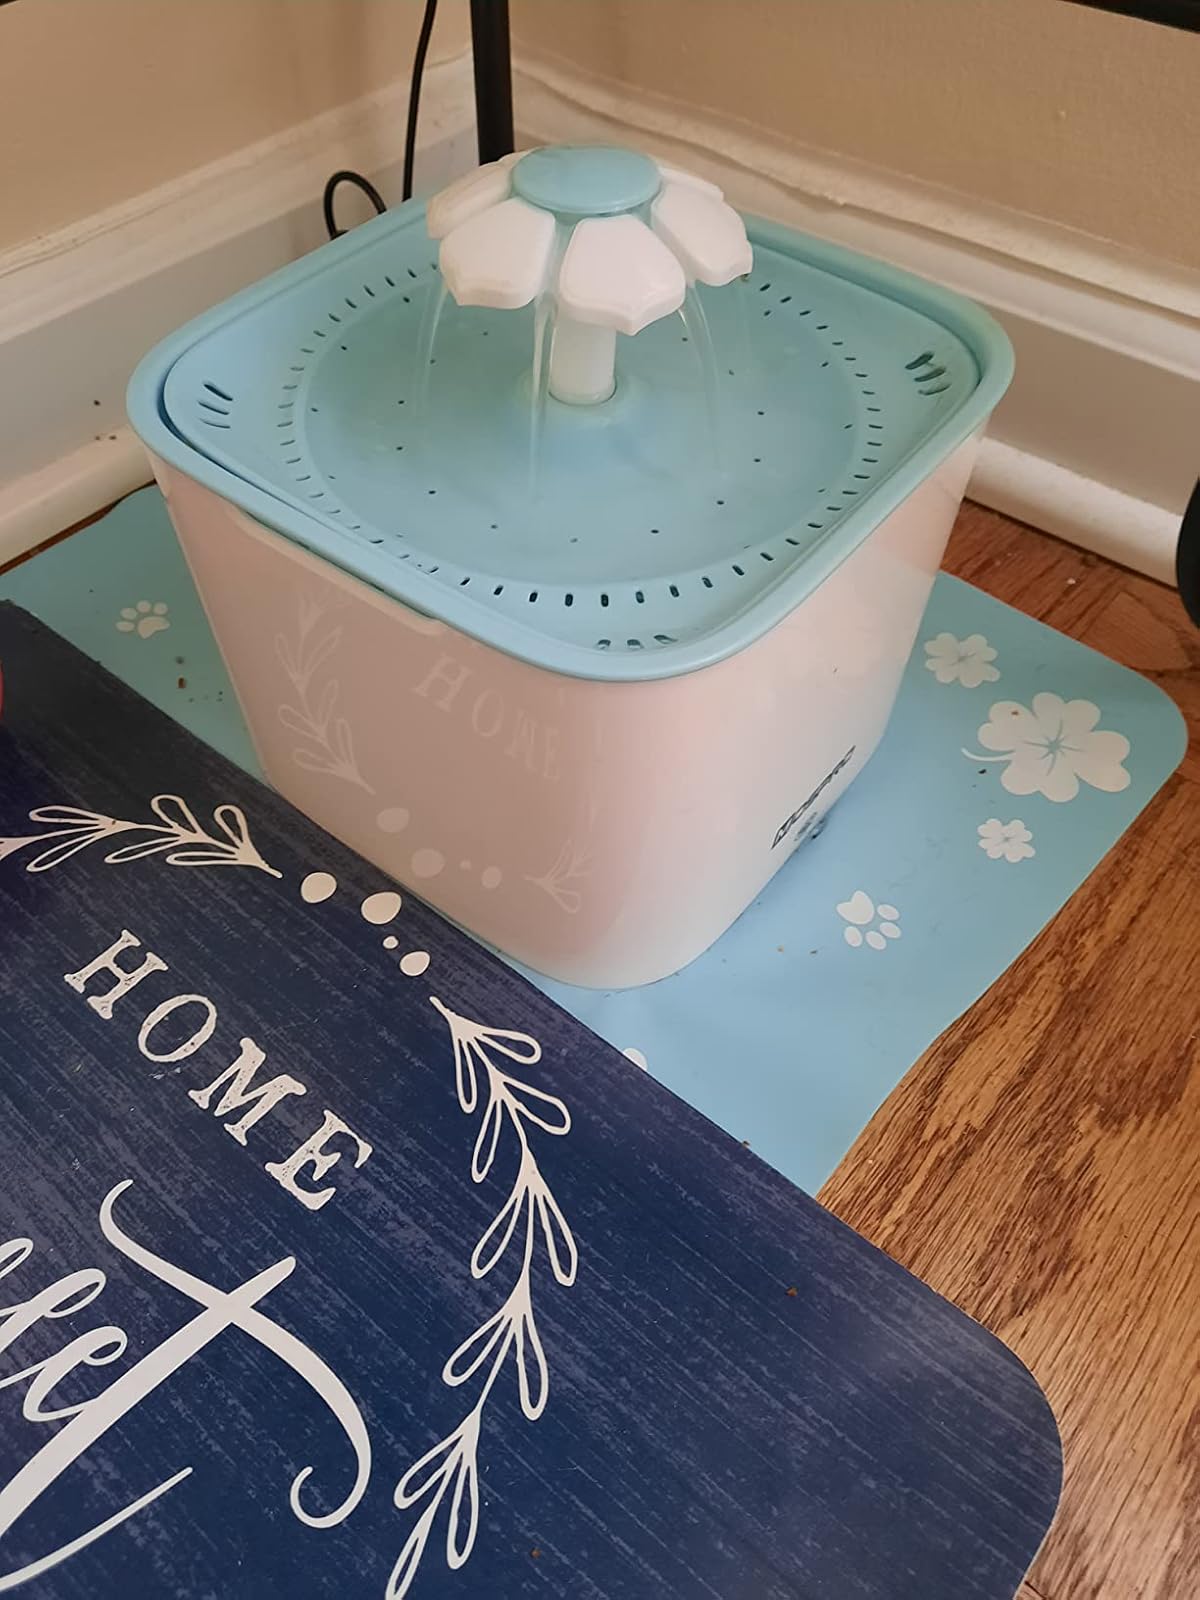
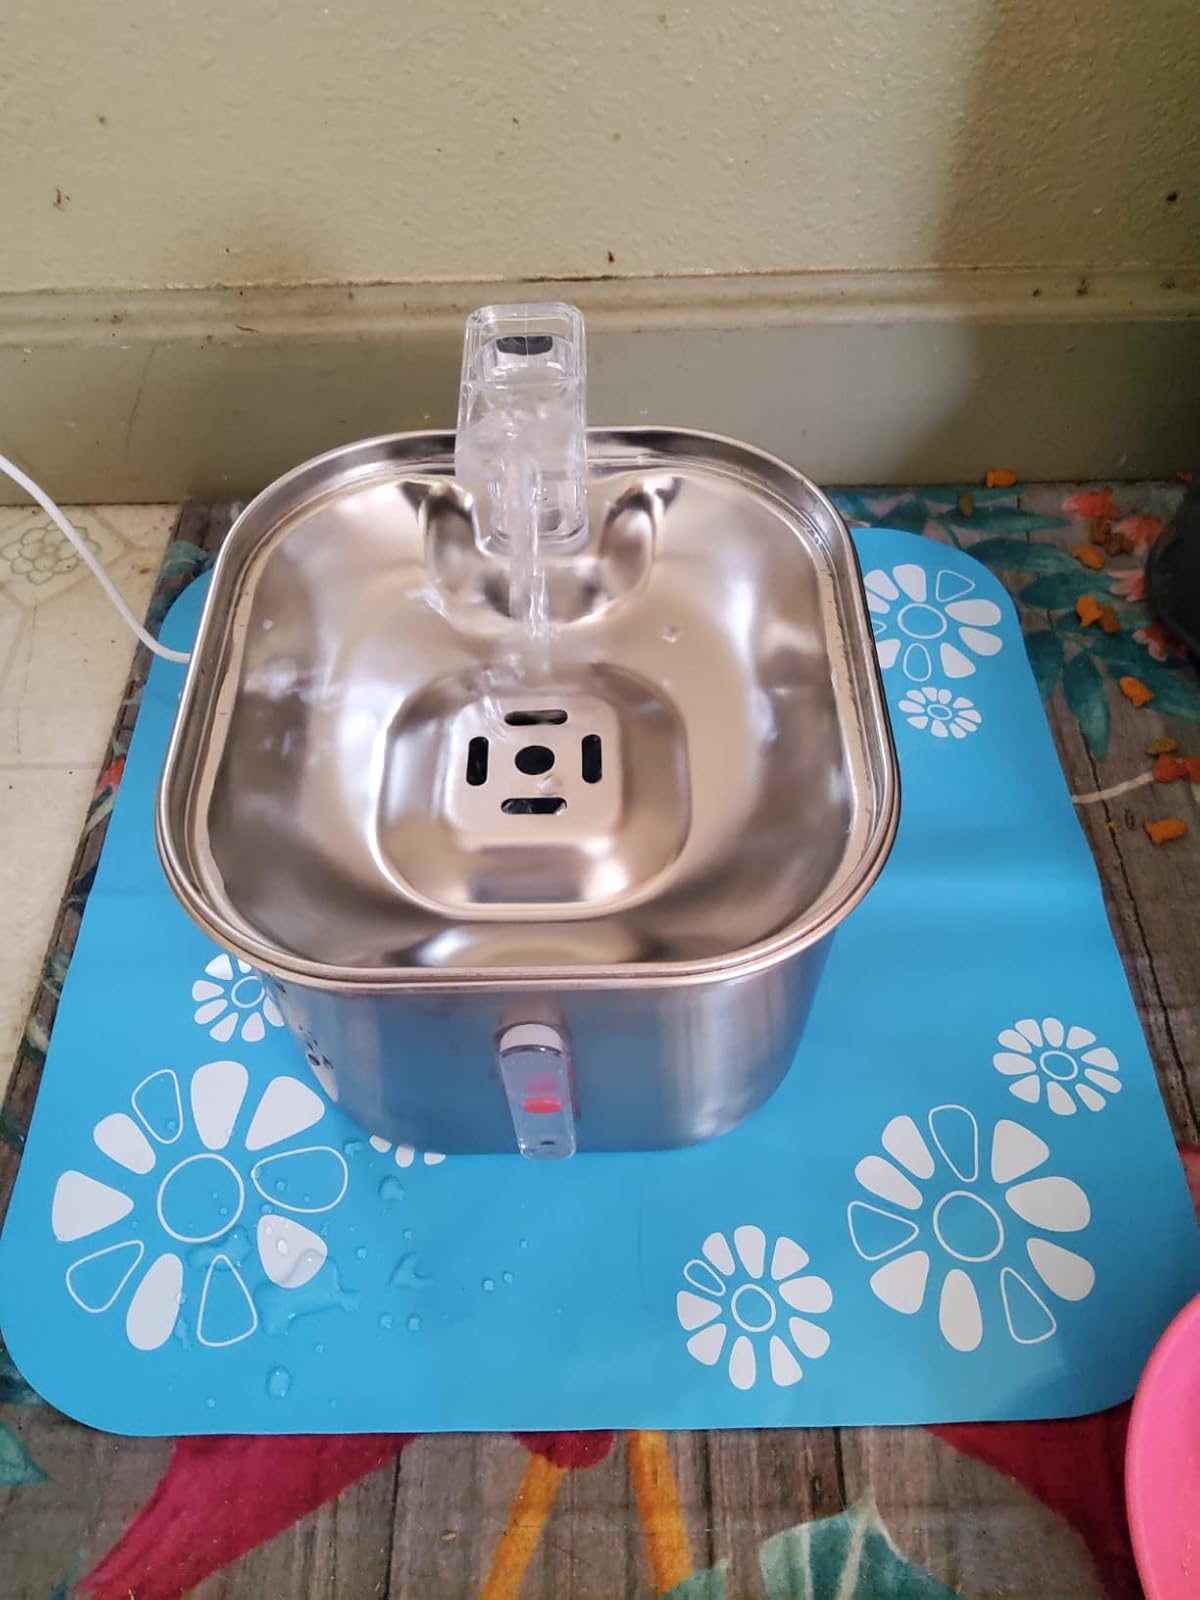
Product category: items_bowl
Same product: no